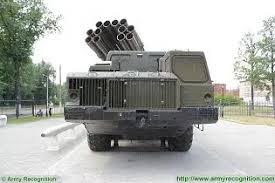
Label: Self Propelled Artillery